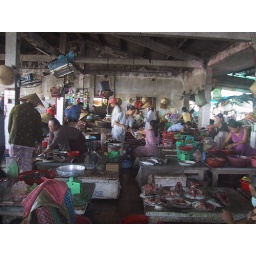
fish market in hoi an